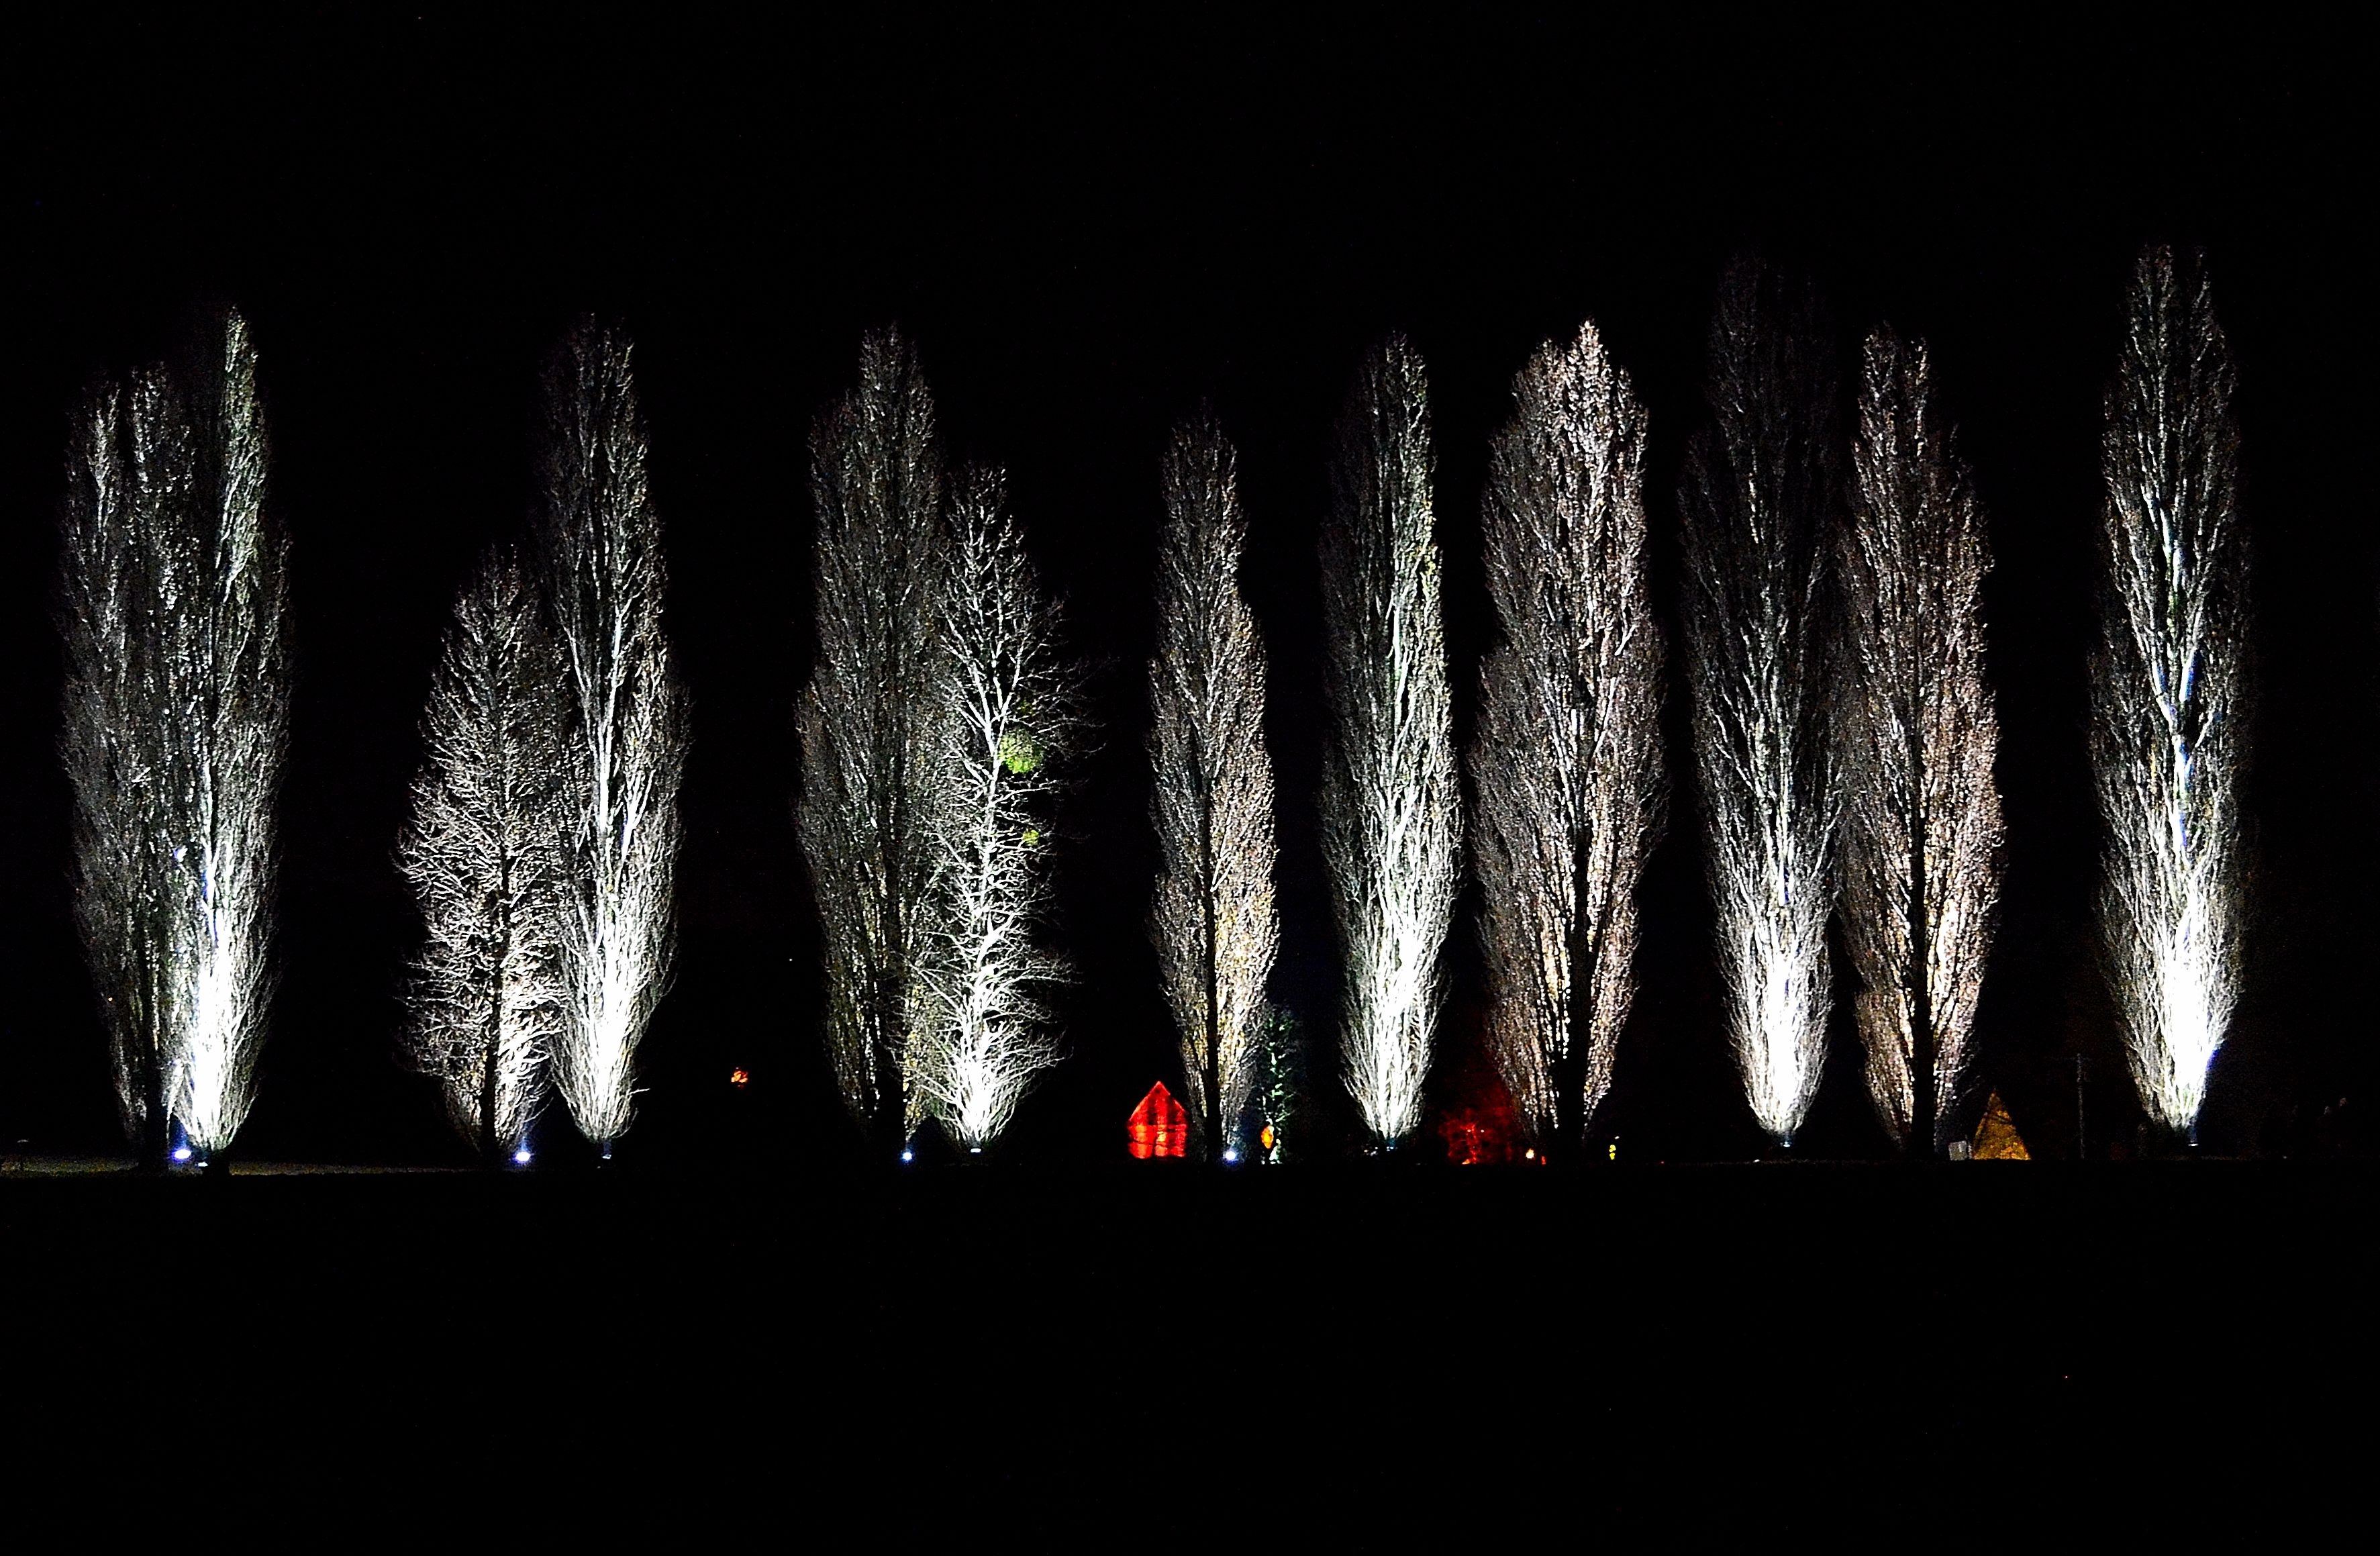
light, night, atmosphere, mystical, ice, reflection, flame, darkness, lighting, moon, trees, mysterious, icicle, mood, atmospheric, mysticism, dubai museum advent